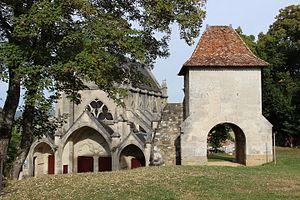
Porte de France et Chapelle castrale
Vaucouleurs est une commune française, située dans le département de la Meuse en région Grand Est. Elle a donné son nom à cette partie du cours de la Meuse, appelée Val des Couleurs. Vaucouleurs est également considéré comme une ville johannique.